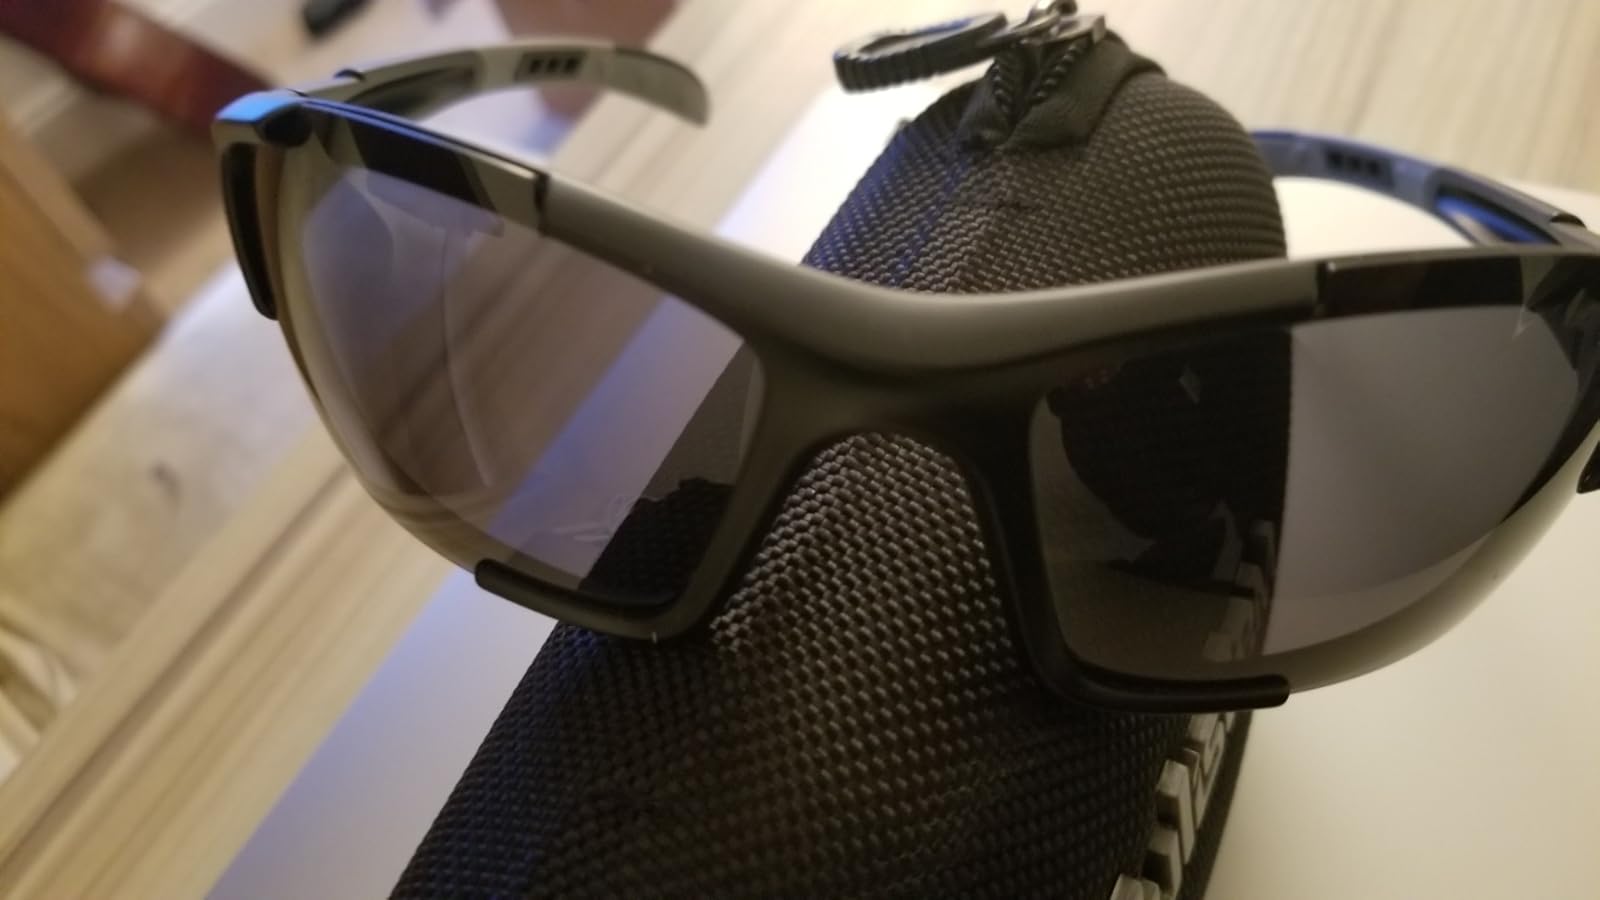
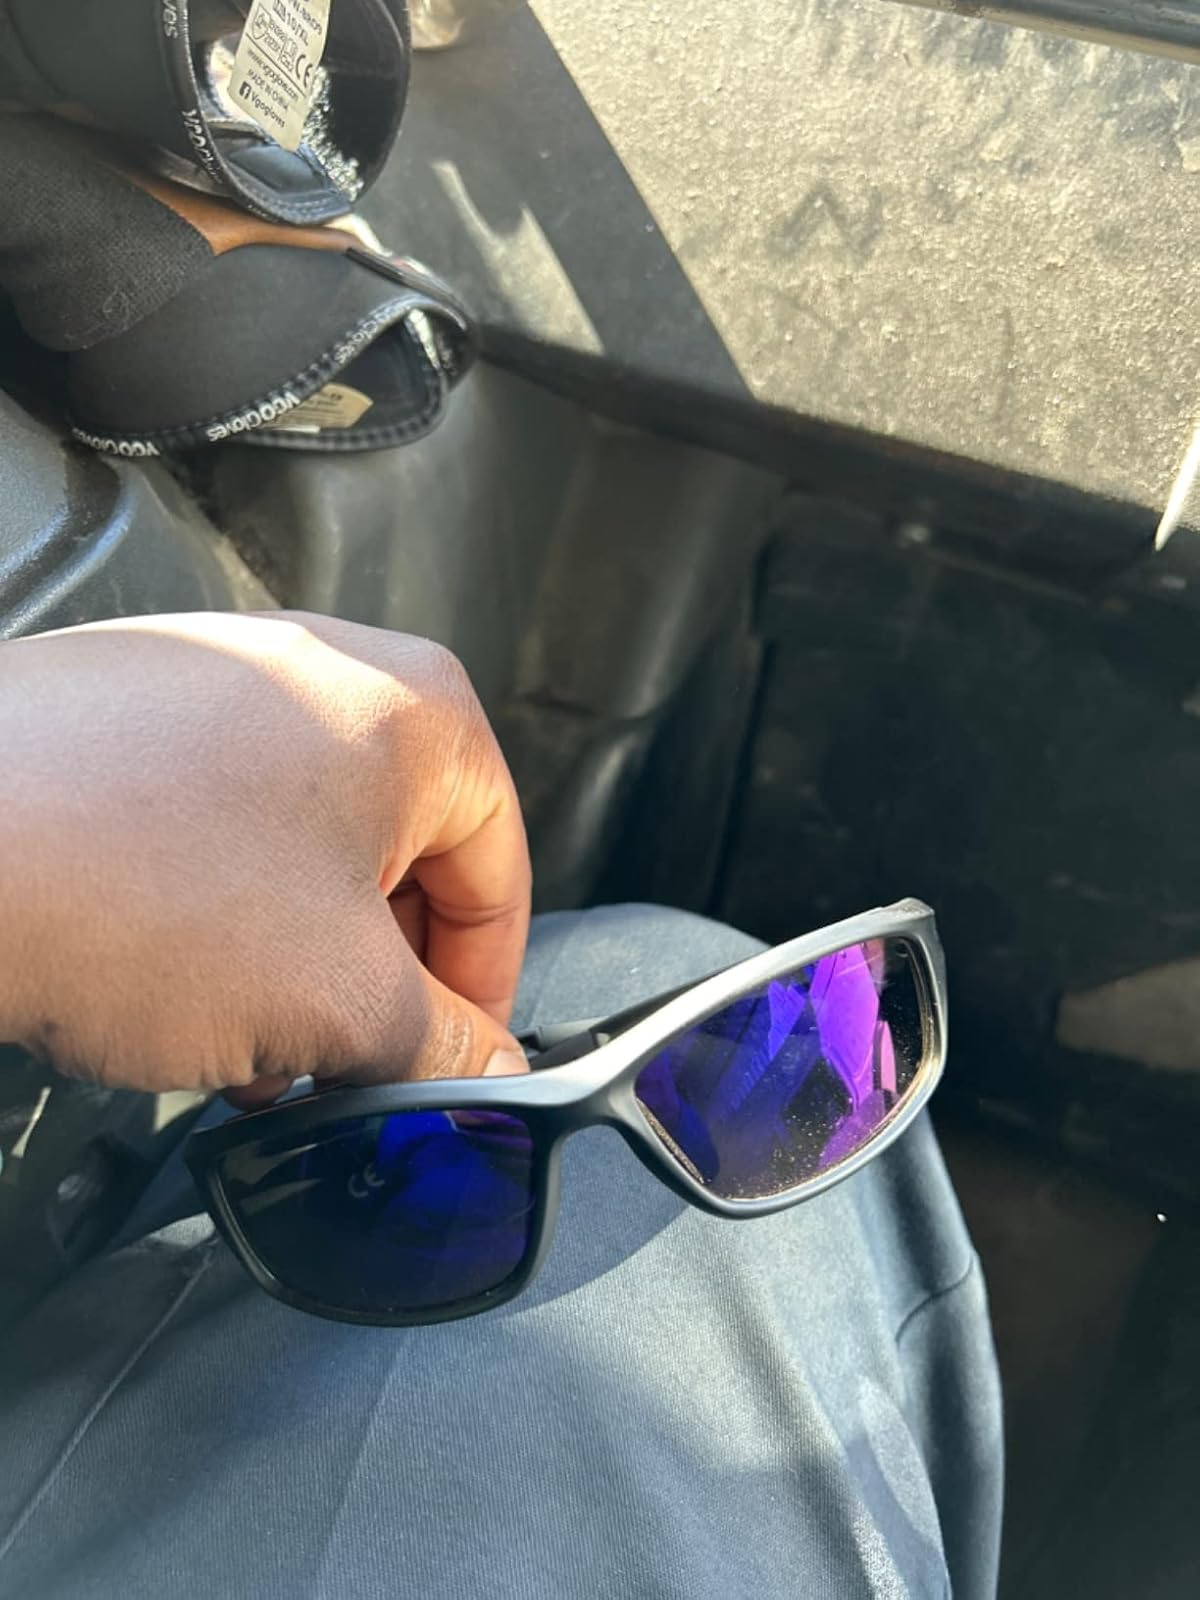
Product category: accessories_sunglasses
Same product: no